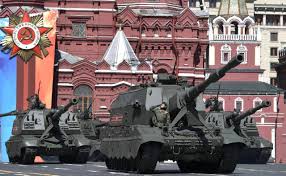
Label: Self Propelled Artillery